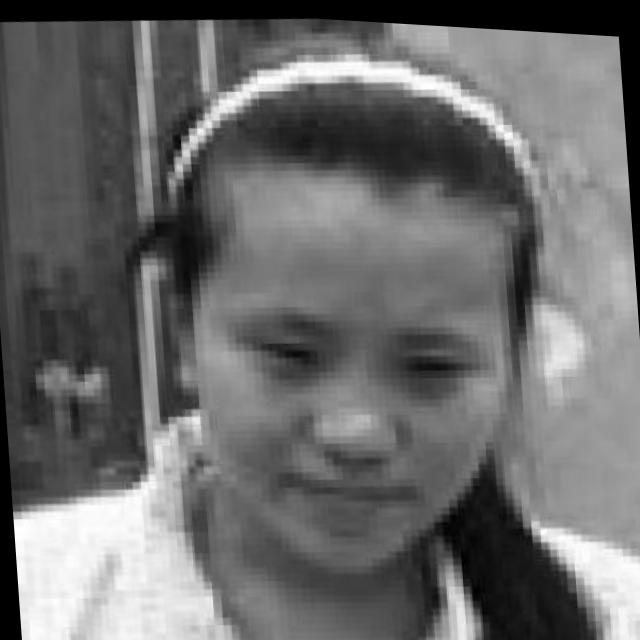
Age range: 21-44